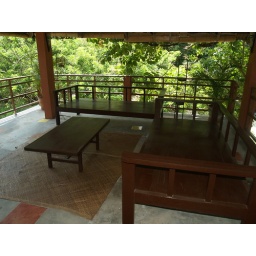
day bed in tower suite